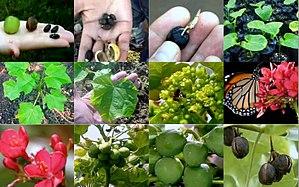
Les phases de croissance de Jatropha curcas
Le secteur de l'énergie en Inde figure parmi les grands, l'Inde étant le deuxième pays du monde par sa population : 1 339 millions d'habitants en 2017. L'Inde se classe au troisième rang mondial pour la consommation d'énergie après les États-Unis et la Chine. Cependant, sa consommation par habitant est encore très faible : 0,66 tep, soit le tiers de la moyenne mondiale et 10 fois moins que celle des États-Unis.
L’huile de jatropha est une huile végétale extraite des graines du Jatropha curcas, un arbuste originaire d'Amérique centrale et qui s'est répandu en Afrique et en Asie.
Jatropha curcas est une espèce d'arbuste de la famille des Euphorbiaceae originaire du Brésil. Bien qu'étant toxique, cette plante est cultivée notamment pour la production d'huile à usage principalement industriel.